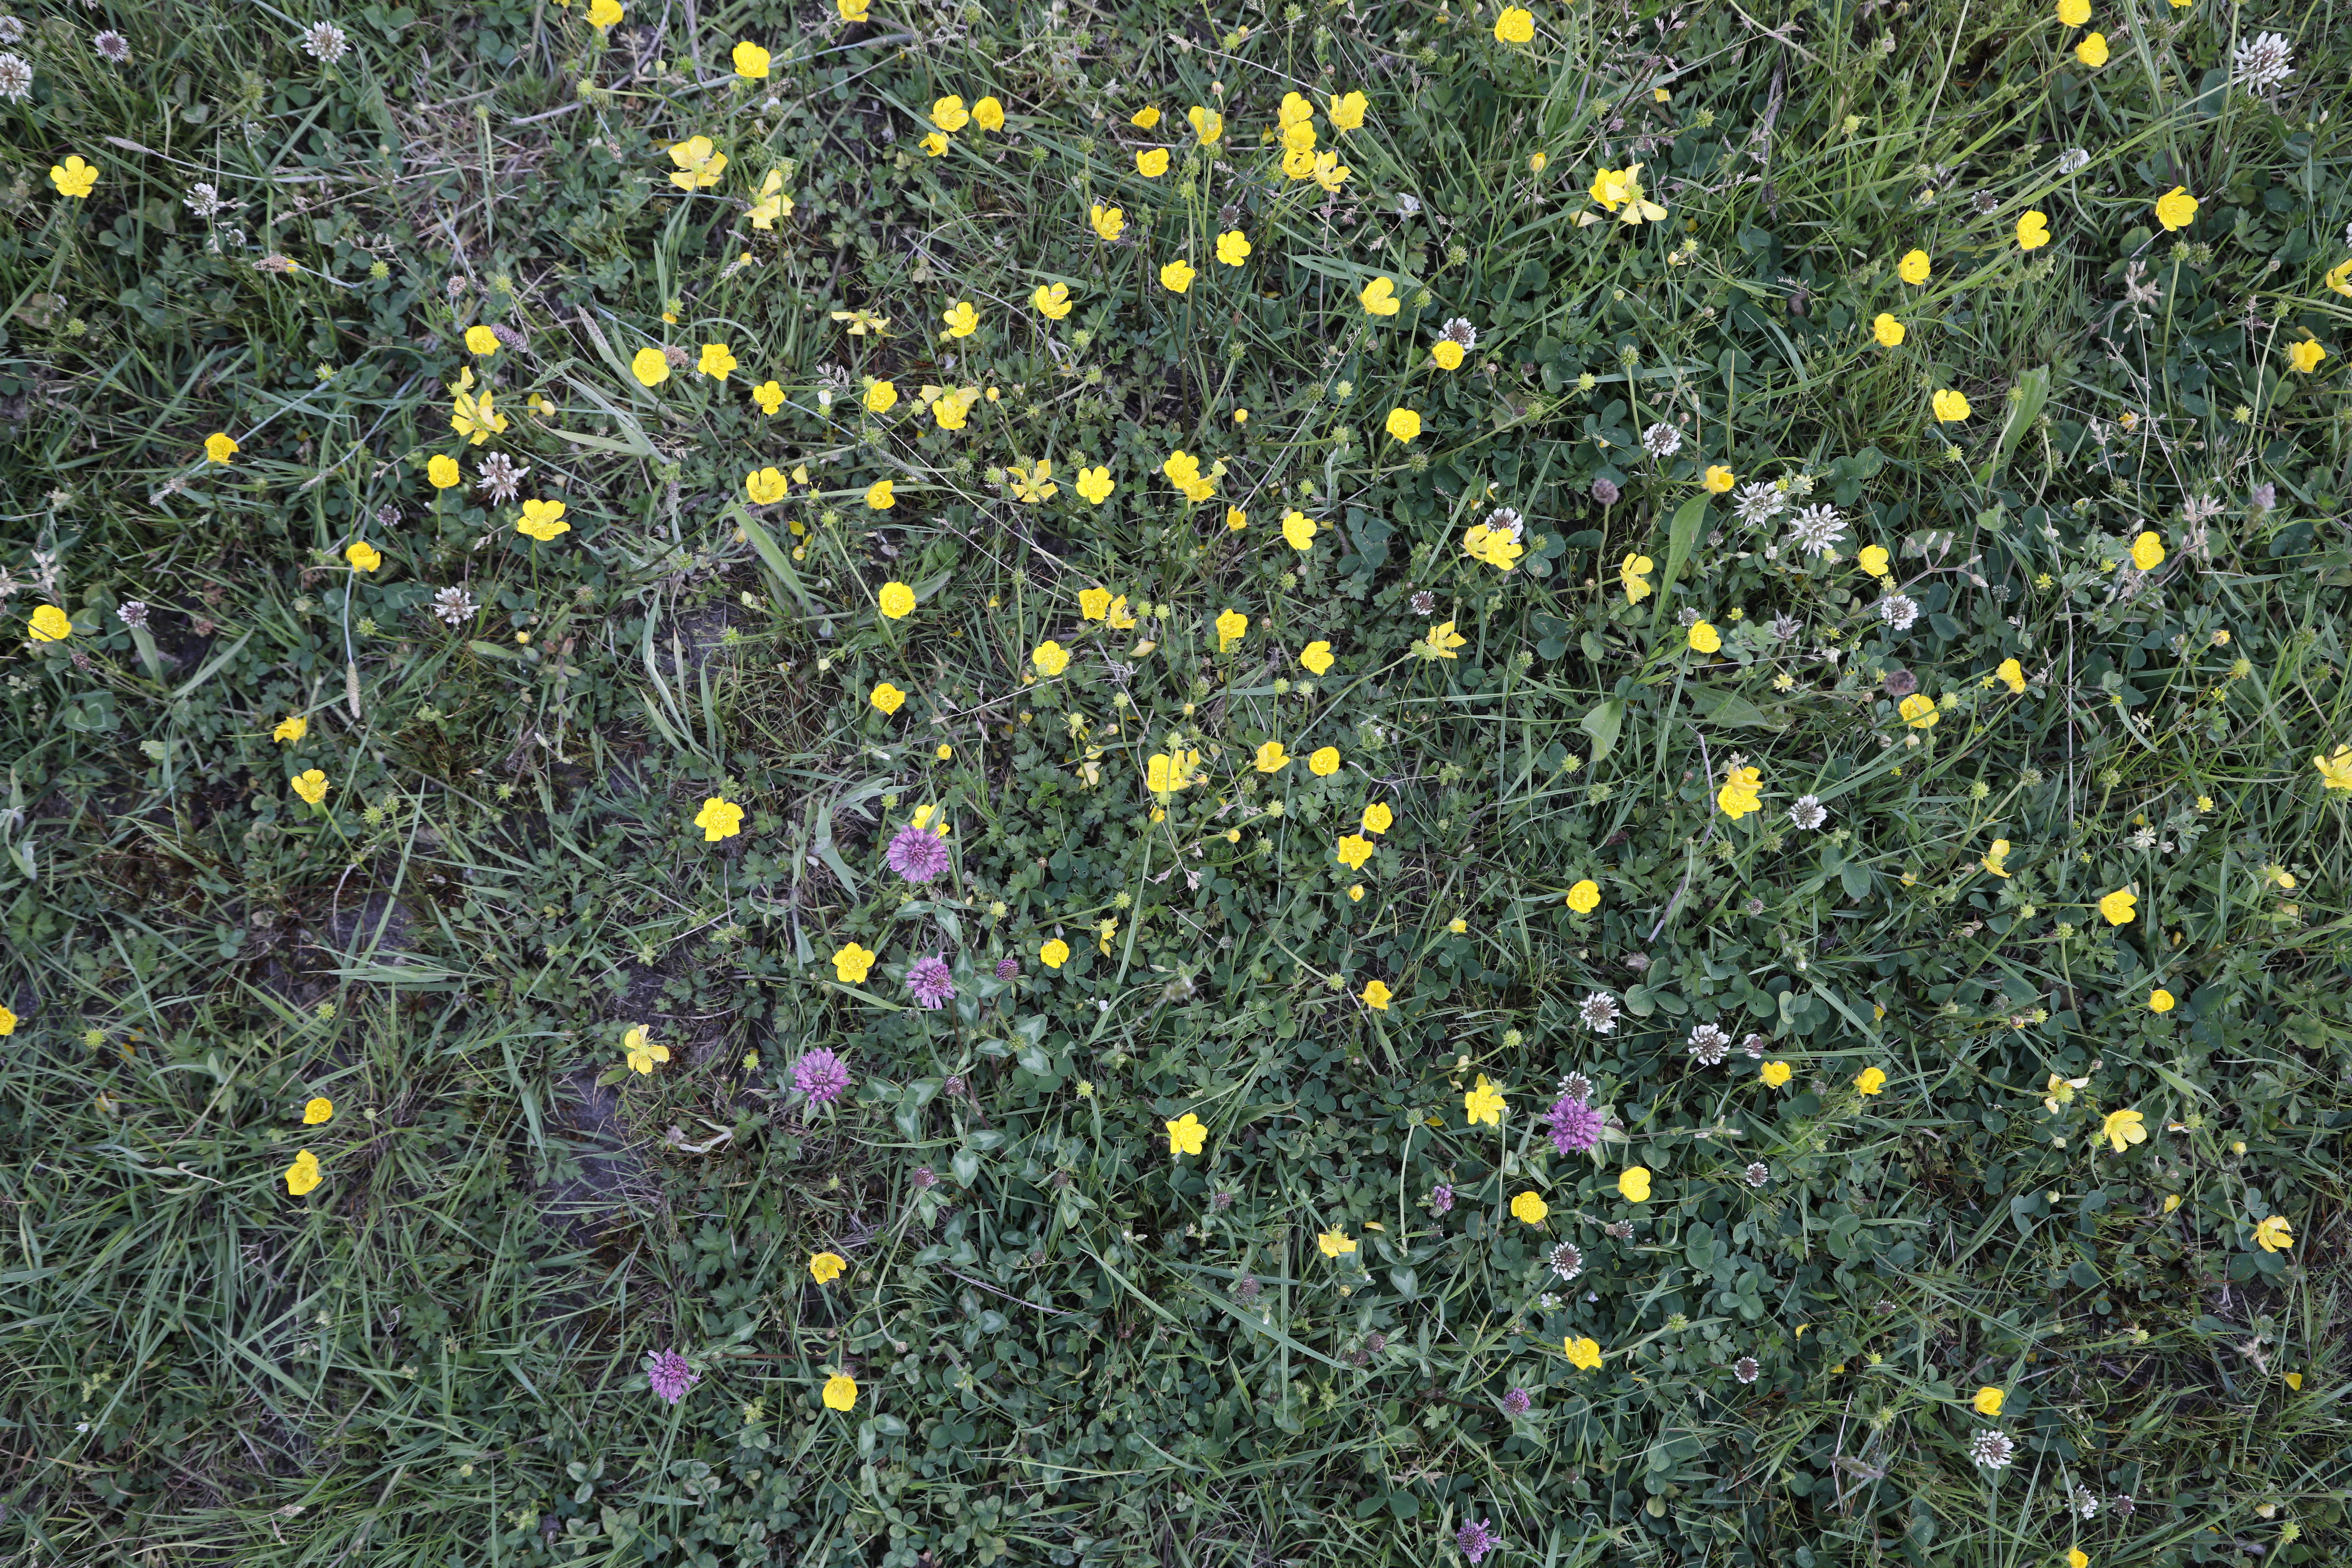
Plant species: Trifolium repens, Trifolium pratense, Buttercup * (aggregate)